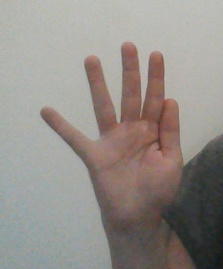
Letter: sheen